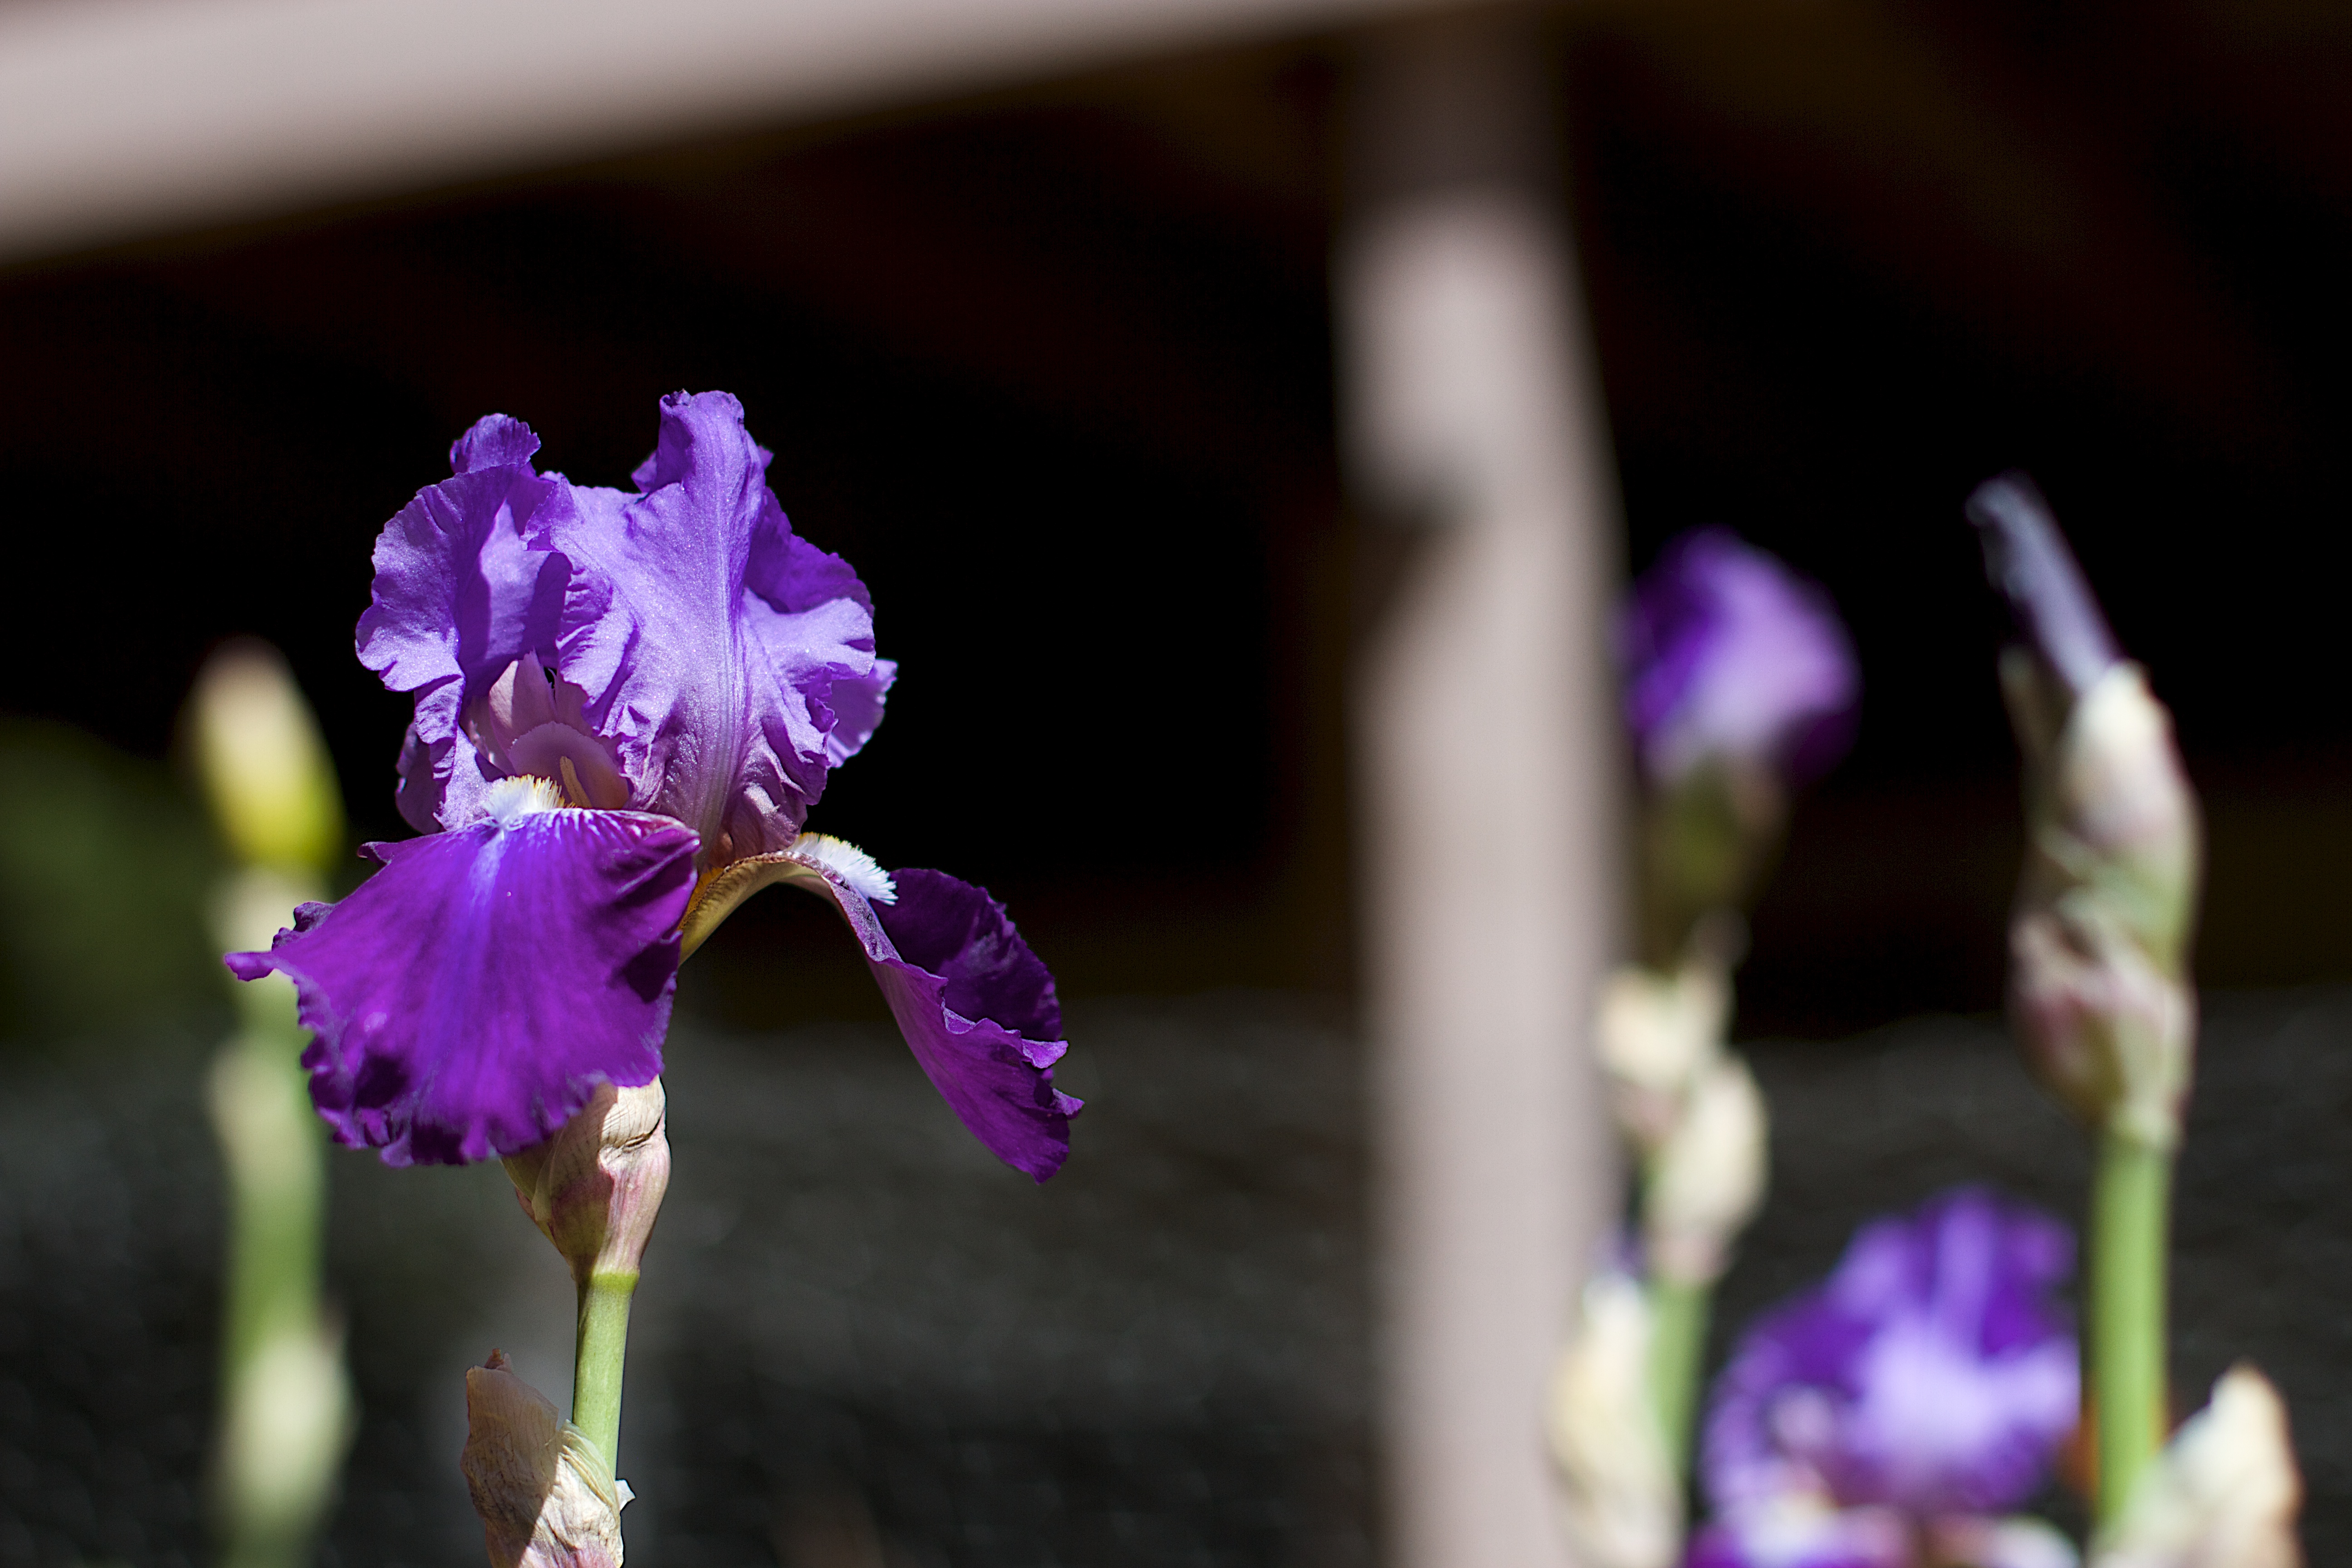
blossom, plant, photography, flower, purple, petal, spring, botany, flora, iris, eye, macro photography, flowering plant, land plant